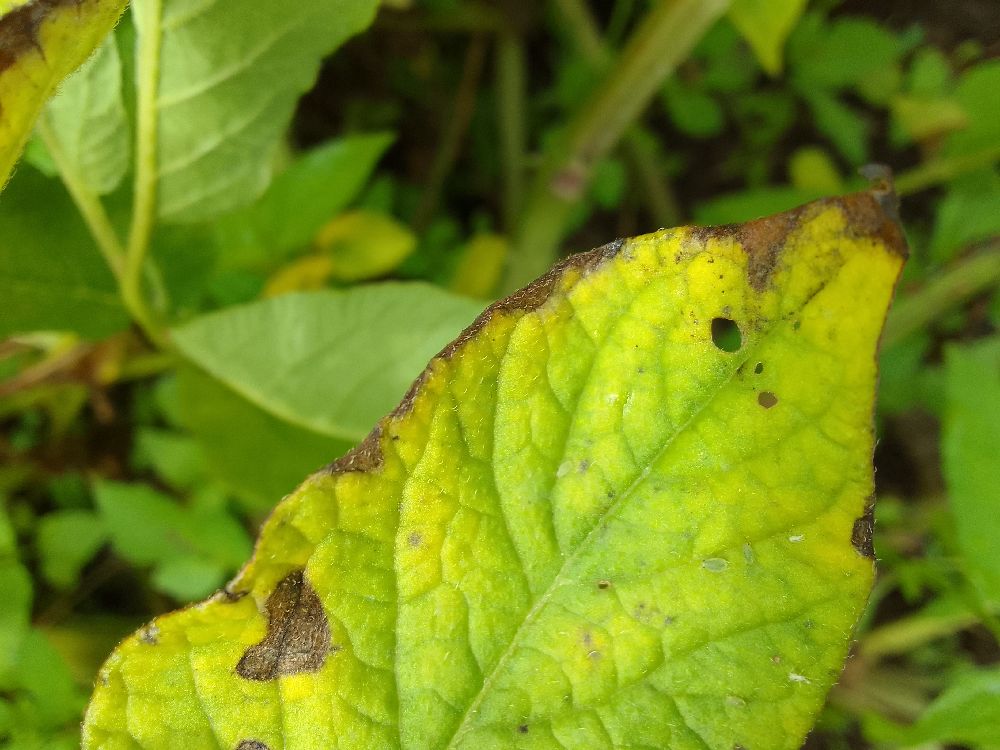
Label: Early blight